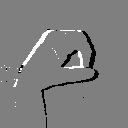
ASL letter: o